Georges Dufayel

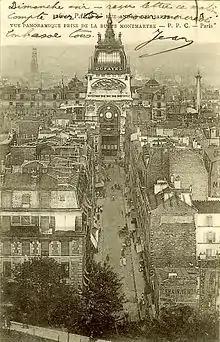

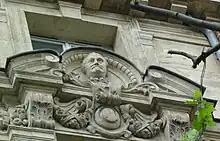
A bust of Georges Dufayel on the façade of the Grands Magasins Dufayel

Georges Jules Dufayel was born in Paris in 1855, the son of Achille Amand Dufayel and Marie Stéphanie Nicolas. He attended the Maison Dupont-Tuffier school. In 1871, he went to work for Jacques François Crespin (1824–1888), the owner of Le Palais de la Nouveauté in Paris's 18th arrondissement. The store, which Crespin had founded in 1856, sold furnishings and housewares on credit.